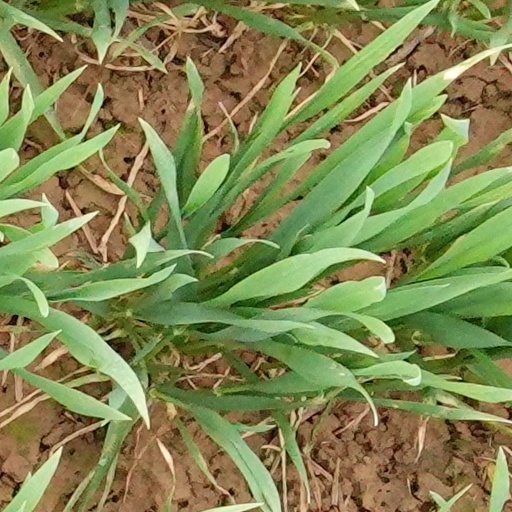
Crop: wheat